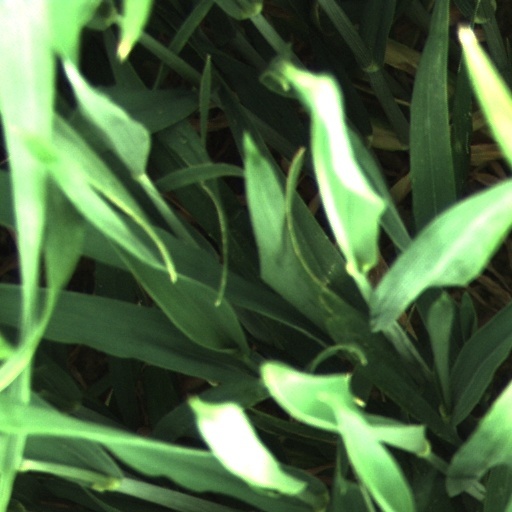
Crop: wheat